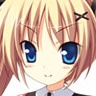
Portrait style: Anime Portrait